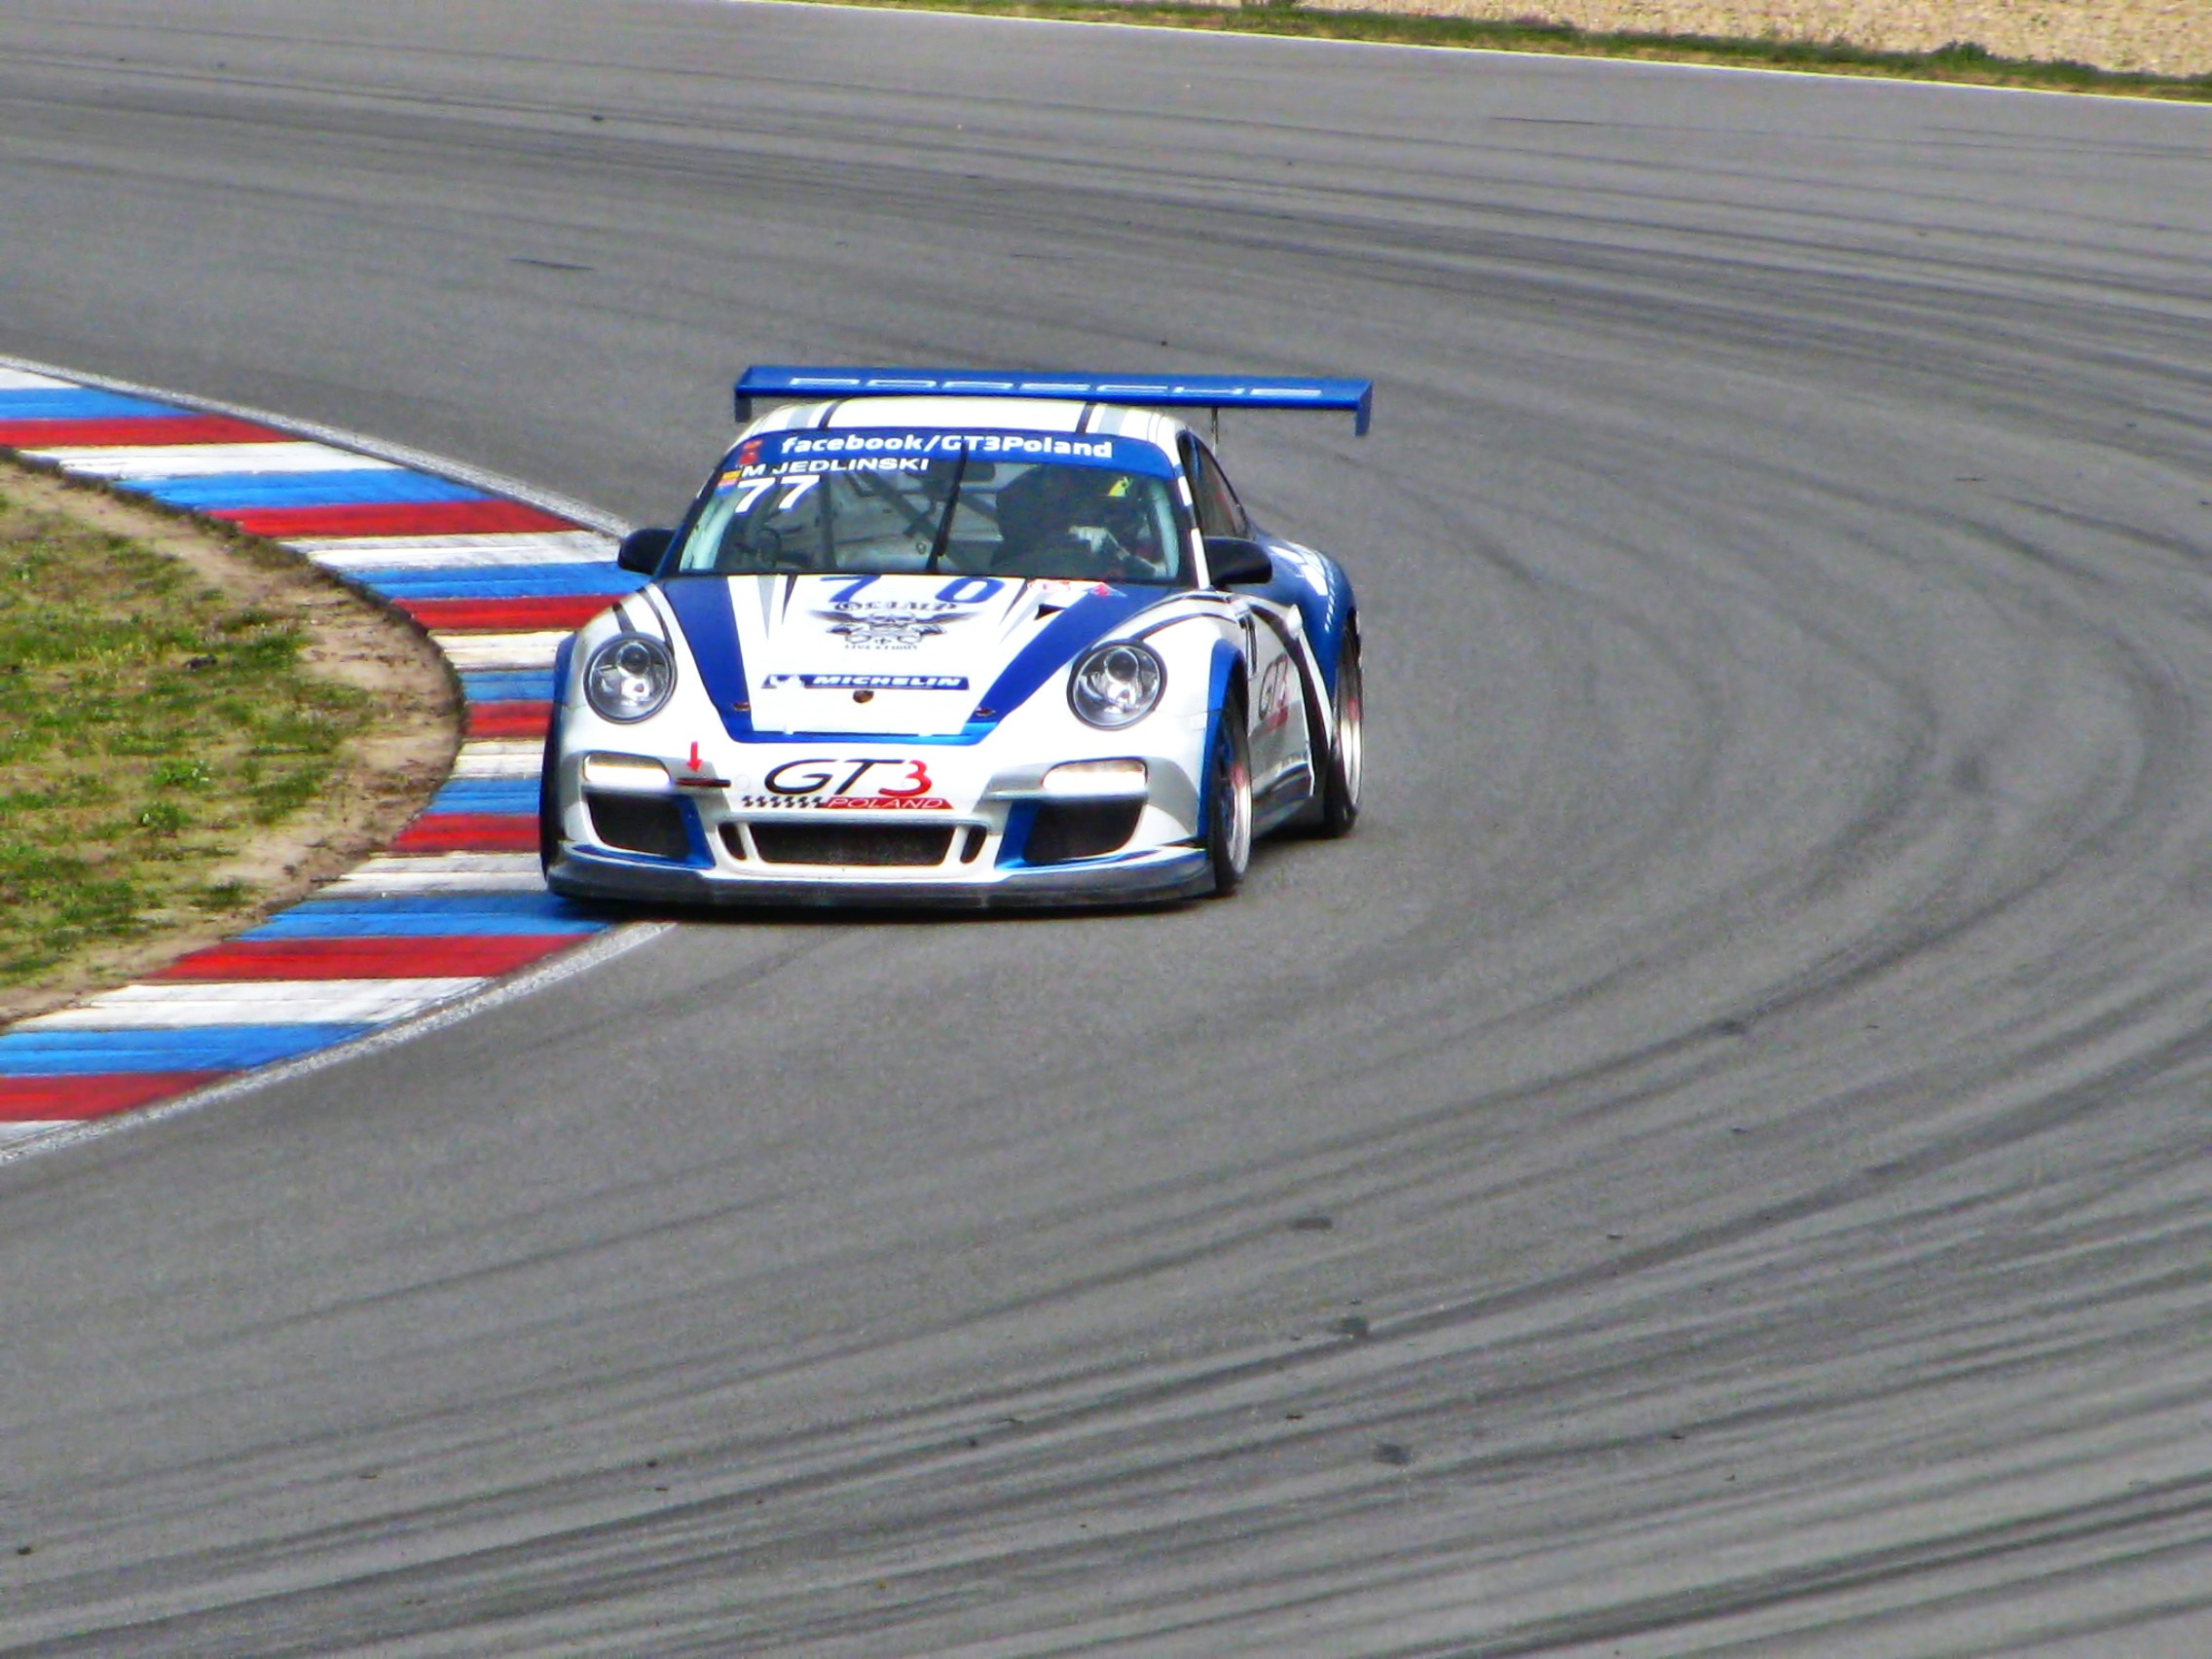
track, car, driving, vehicle, speed, sports car, race car, race, competition, supercar, power, automobiles, sports, cars, racing, motor, race track, gt, porsche, races, motors, fast, circuit, brno, motorsport, vehicles, racing car, land vehicle, touring car, auto racing, automobile make, compact car, automotive design, luxury vehicle, stock car racing, rallycross, fia gt